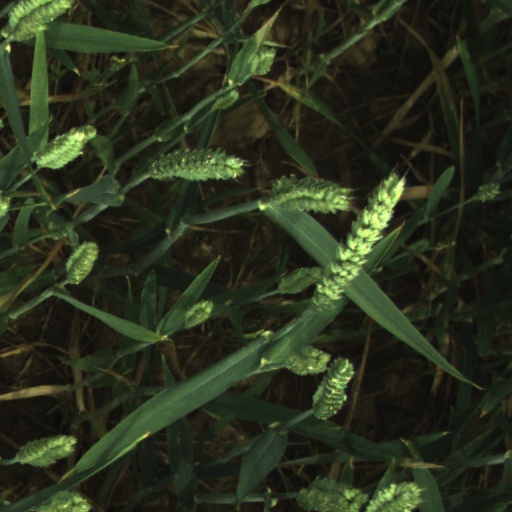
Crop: wheat